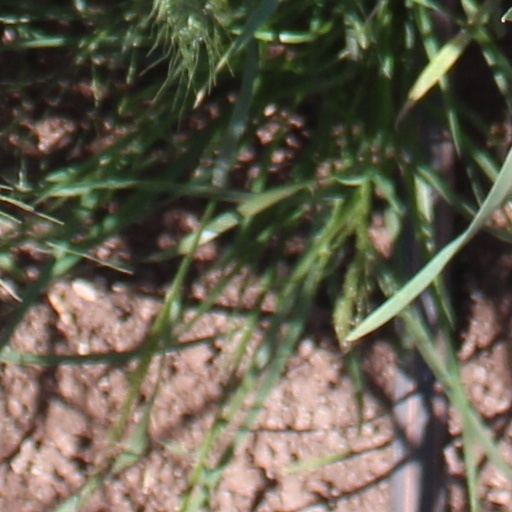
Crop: wheat